Sarah Morewood

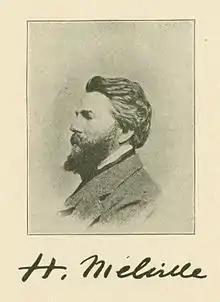
Morewood shared a close relationship with author Herman Melville and inspired some of his writing.

In August 1850 Herman Melville vacationed in the Berkshires, intending to stay only a short time. He was then thirty-one, and owed much of his literary fame to the success of his first book, "Typee" (1846). After getting to know Sarah Morewood and Nathaniel Hawthorne during August, he abruptly decided to move his family to Pittsfield, Massachusetts, uprooting his young wife (Elizabeth Shaw Melville) from their home in Manhattan. In his haste to move, Melville "acted impulsively, and extravagantly, even recklessly," observed biographer Hershel Parker. In September 1850 Mrs. Morewood and her husband had bought the 250 acre farm in Pittsfield owned by Melville's uncle (the site of Melville's childhood fondness for the area), and in the same month Melville borrowed more money than he would ever be able to repay to buy the farm adjoining hers--Arrowhead (Herman Melville House).